Virgil Widrich

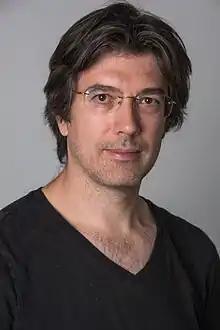
Virgil Widrich - 2016

Virgil Widrich (* 16 May 1967 in Salzburg) is an Austrian director, screenwriter, filmmaker and multimedia artist.